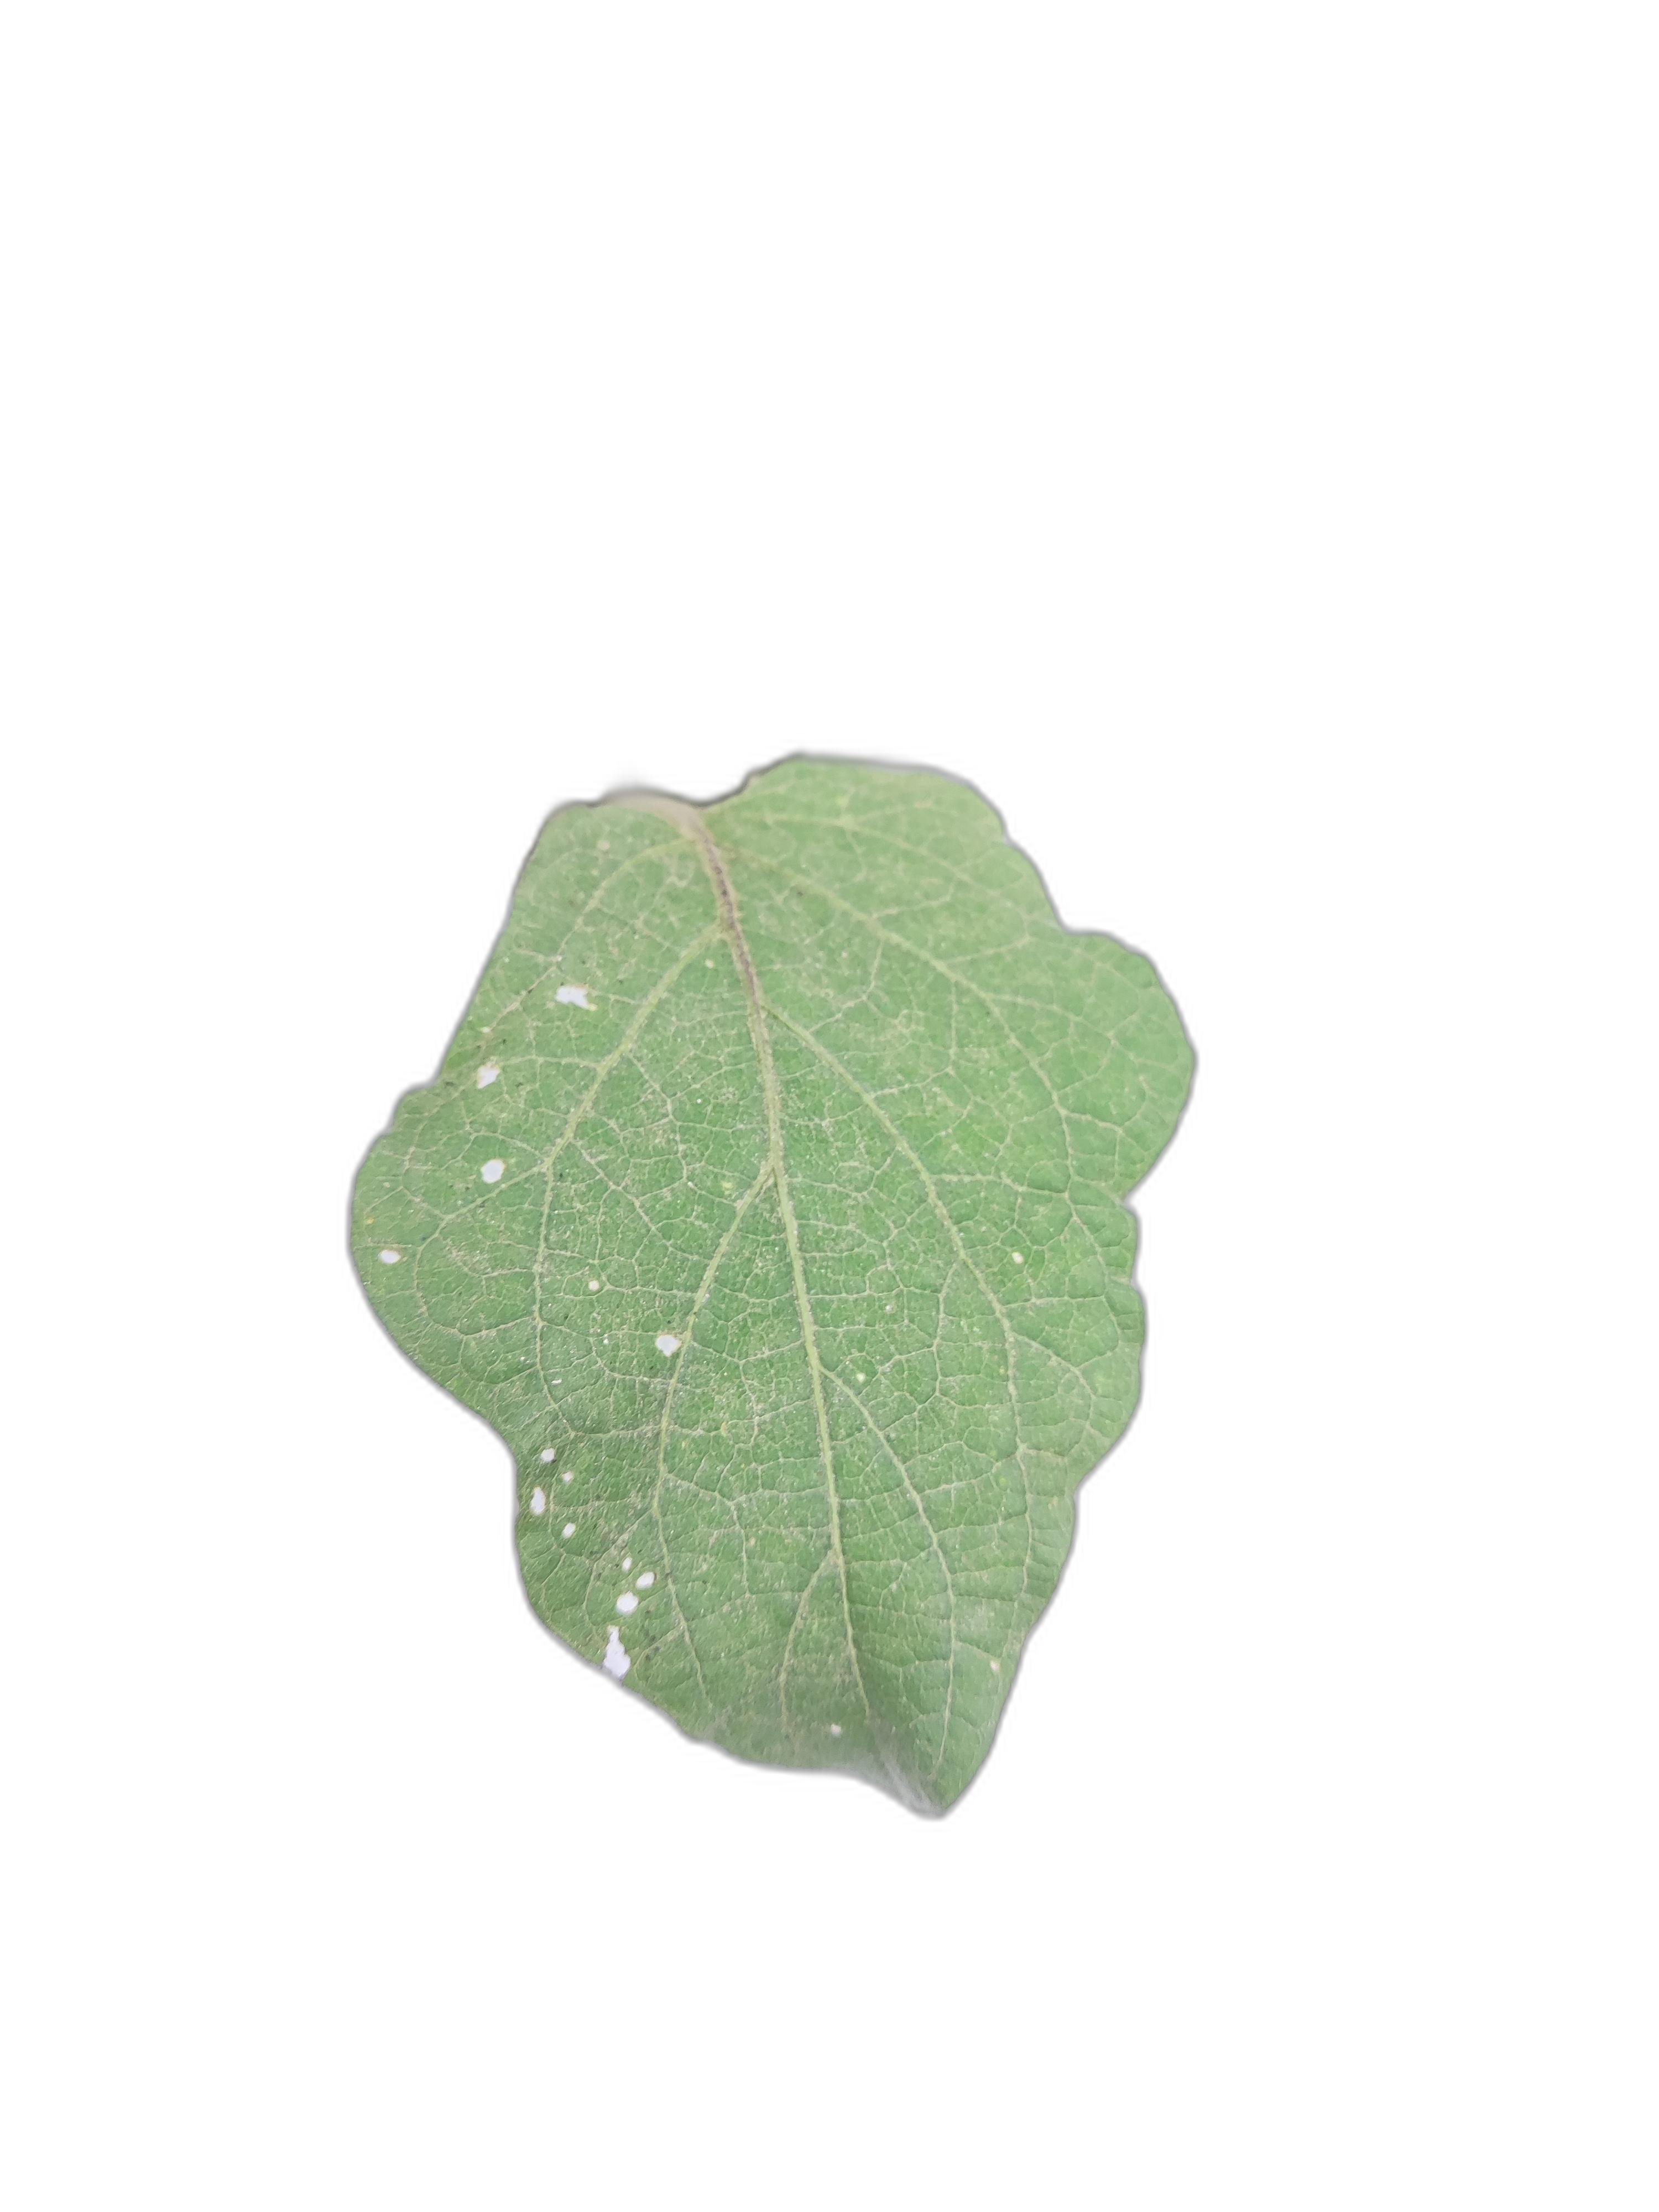
Label: Insect Pest Disease